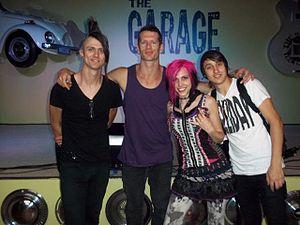
Icon for Hire est un groupe de rock américain venant de Decatur, dans l'Illinois. Créé en 2007, il est composé de la chanteuse Ariel Bloomer dite simplement "Ariel", du guitariste Shawn Jump, du bassiste Josh Kincheloe, et du batteur Adam Kronshagen. Ils ont d'abord réalisé deux maxis de façon indépendante avant de signer avec le label "Tooth & Nail", avec lequel ils ont réalisé deux albums. Celui qui les a fait connaître, "Scripted" le 23 août 2011, puis l'album éponyme "Icon for Hire" le 15 octobre 2013. Le Bassiste Josh Kincheloe joue avec le groupe depuis 2011, mais n'est pas reconnu comme un membre officiel pour des raisons inconnues. Ils ont annoncé leur rupture avec "Tooth & Nail" le 6 juin 2015.